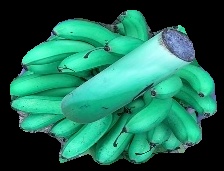
Variety: rasbale
Grade: grade1